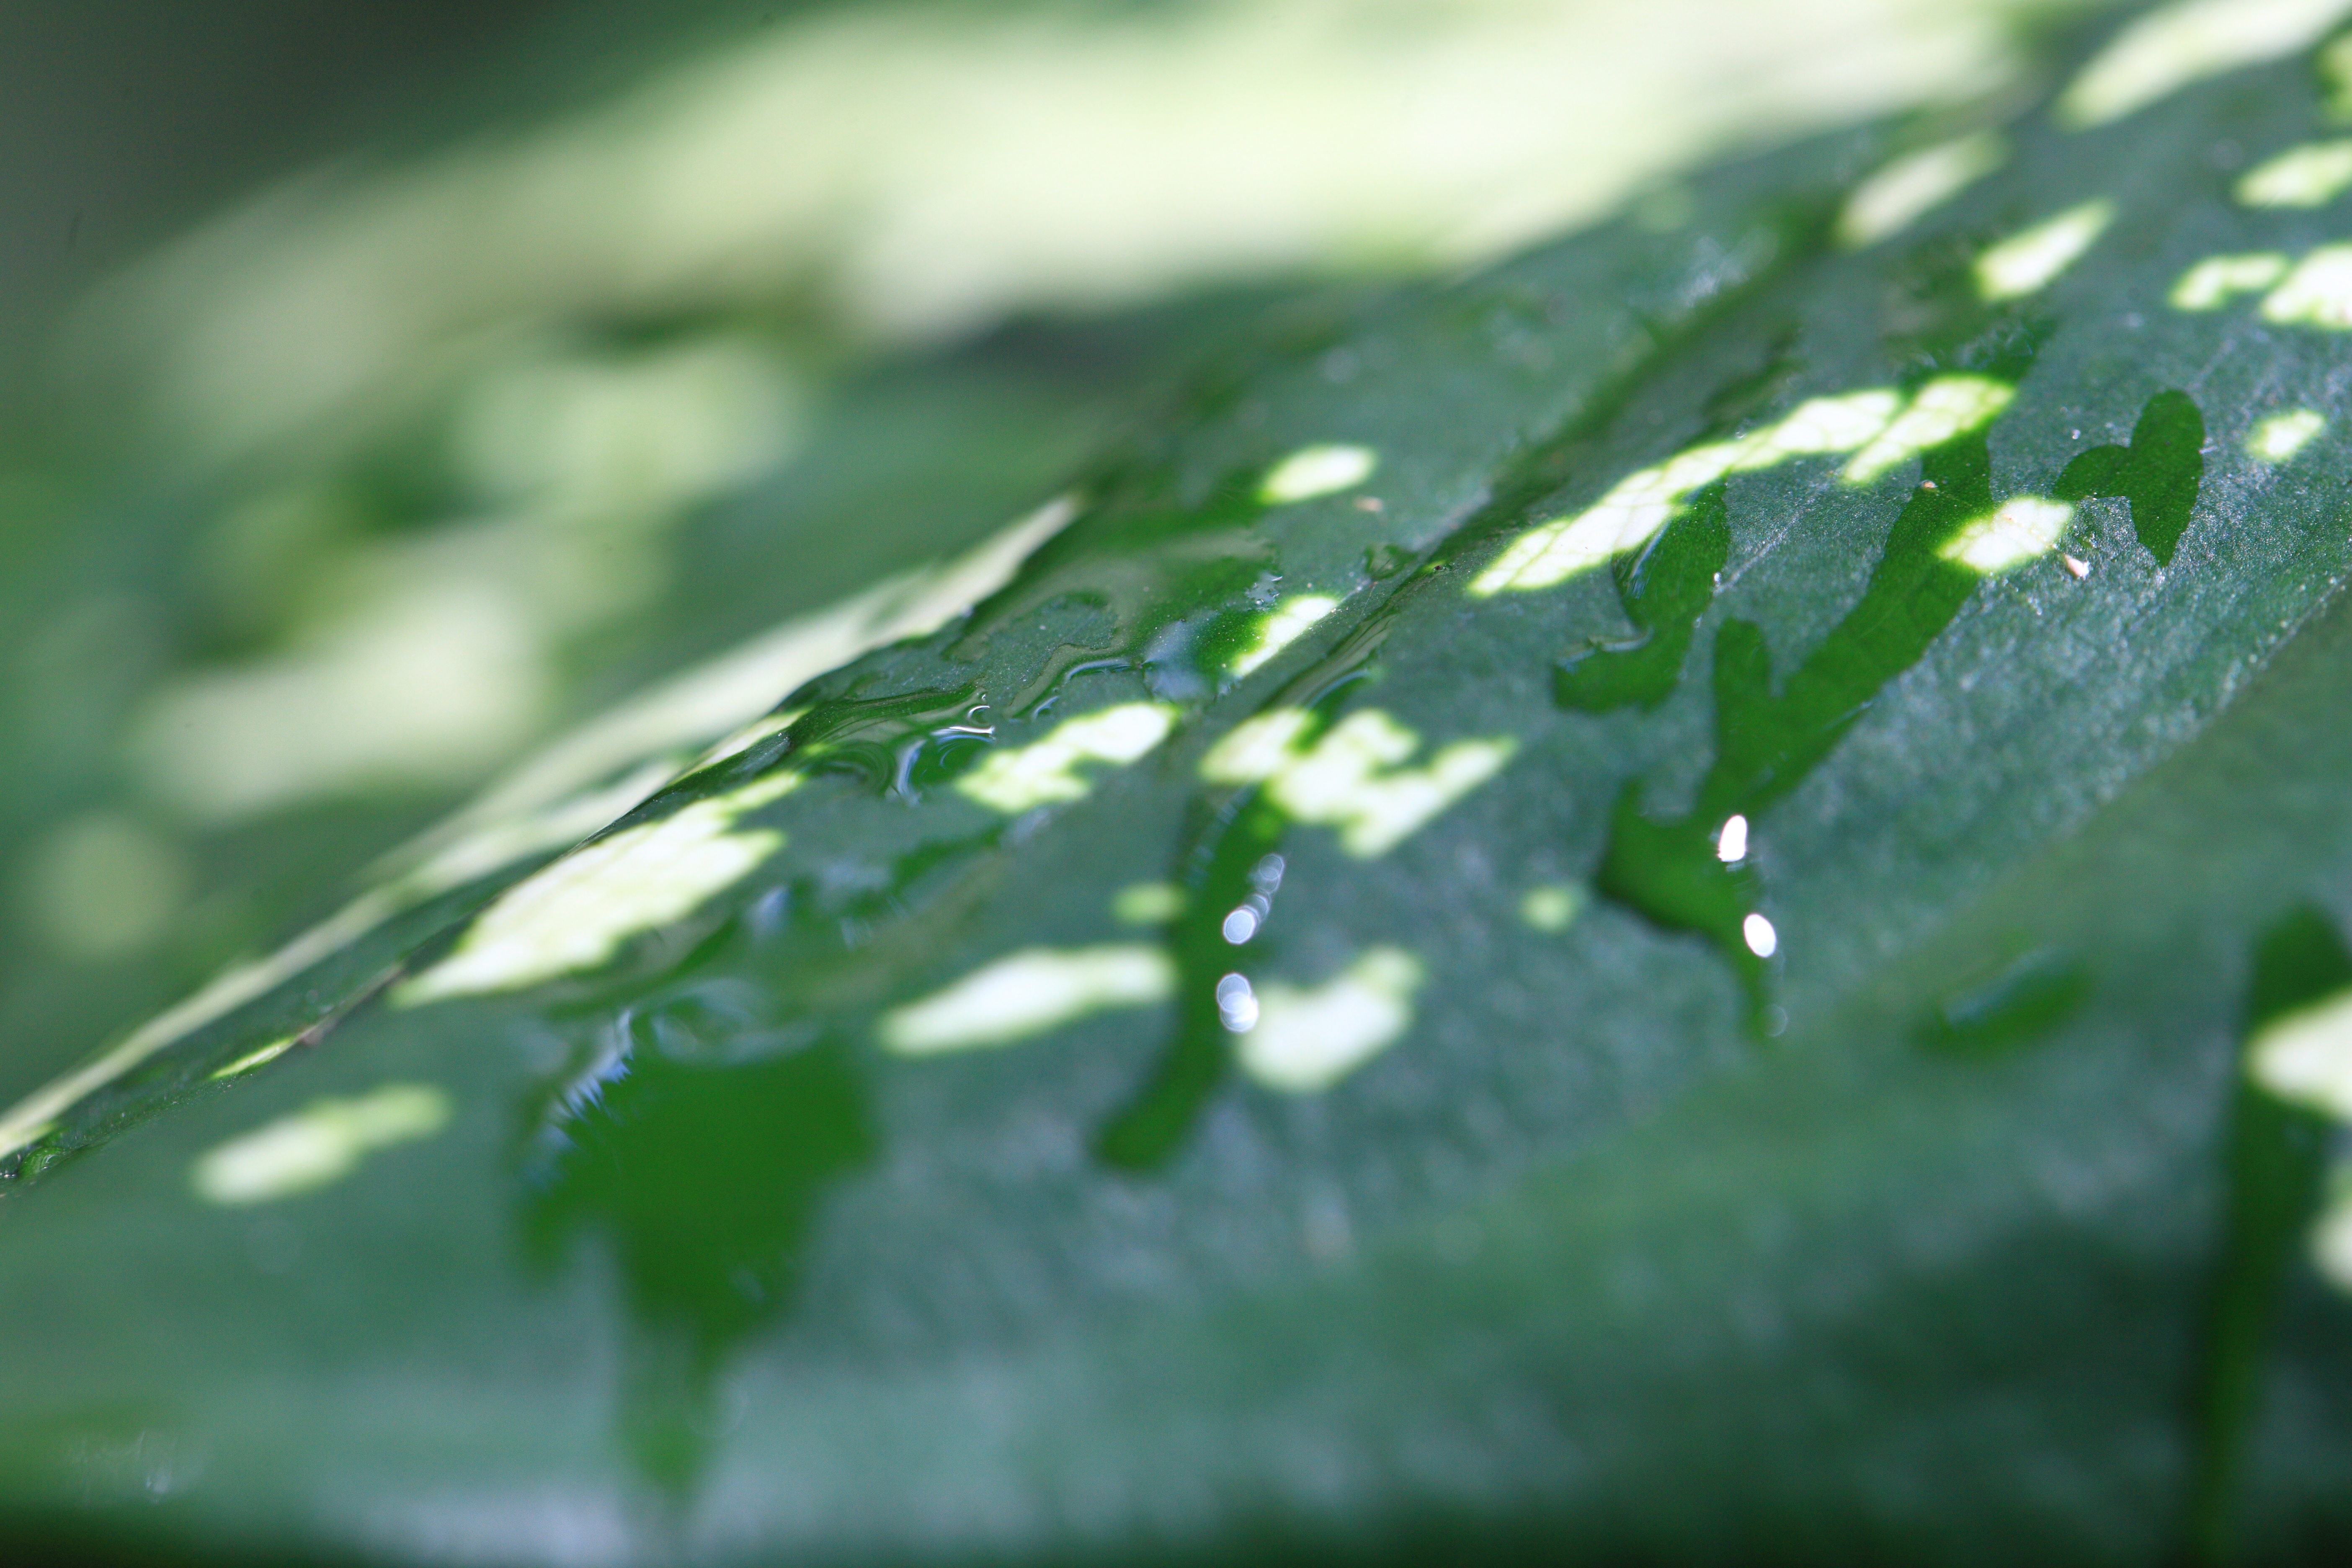
water, nature, grass, drop, dew, plant, photography, sunlight, leaf, flower, petal, green, high, tropical, peninsula, garden, flora, botanical, close up, cool image, 5d, hires, cane, markii, hi, res, resolution, izu, shimokamo, dumb, dieffenbachia, amoena, tropicsnow, moisture, macro photography, annual plant, plant stem